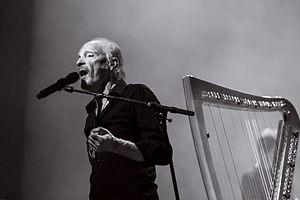
Alan Stivell en concert au festival de Cornouaille à Quimper le 22 juillet 2016.
Excalibur est un opéra-rock celtique, en plusieurs parties, écrit et réalisé par le musicien breton de musique folk-rock Alan Simon dont le projet datant de 1992 se concrétise seulement en 1998. L'année suivante un album concept sort sous le titre Excalibur, La légende des Celtes.
Les sœurs Goadec sont un trio de chanteuses bretonnes originaires de Treffrin.